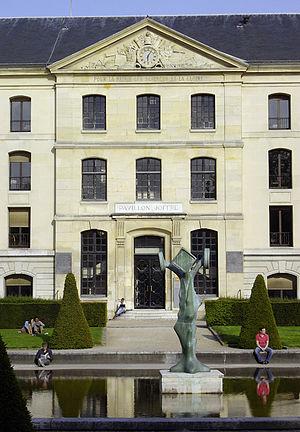
École polytechnique Paris pavillon Joffre Jardin carré «
L'histoire de l'École polytechnique commence en 1794, lorsque quelques savants décident d'organiser une nouvelle « École centrale des travaux publics », afin de faire face à la pénurie d'ingénieurs et de cadres supérieurs. Renommée « École polytechnique » un an plus tard, la création de cette école s'inscrit dans un contexte de crise générale après la Révolution française : toutes les universités sont fermées et le pays a besoin de nouvelles infrastructures. La militarisation de l'École en 1804 par Napoléon Iᵉʳ constitue un tournant décisif pour Polytechnique.